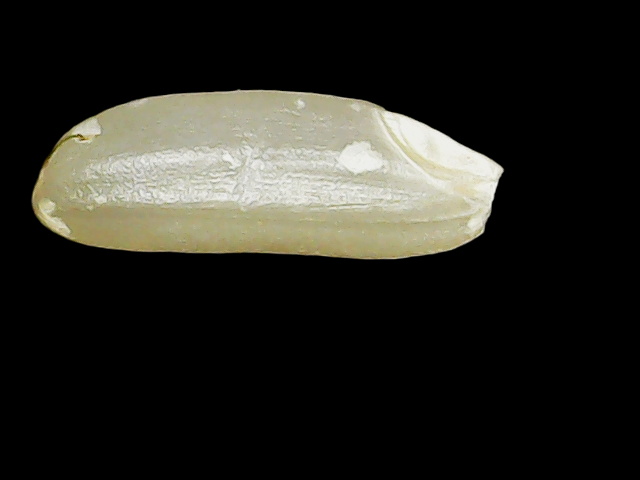
Rice variety: Binadhan23